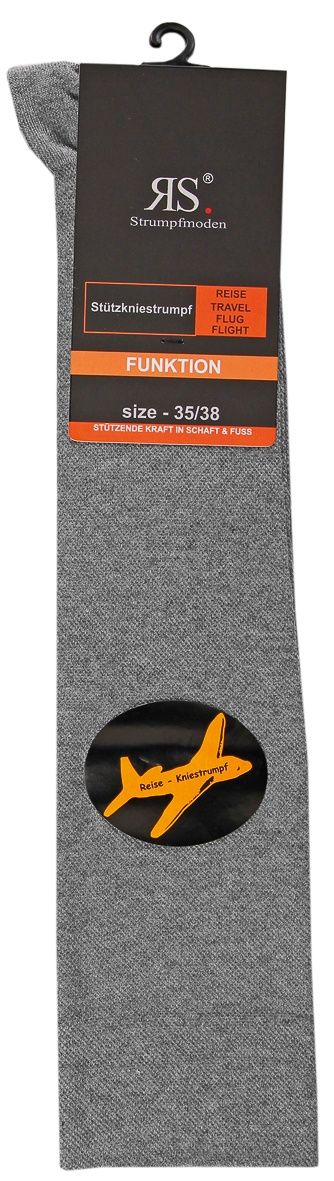
RS Harmony Stützkniestrumpf hellgrau
Stützende Kraft in Schaft und Fuß Der Stützverlauf verbessert und beschleunigt die Durchblutung Keine Druckstellen durch Handgekettelte Fußspitze Empfehlenswert für`s lange Sitzen im Büro, im Auto und auf Flugreisen 60% Baumwolle, 26% Elasthan, 11% Polyester, 3% Polyamid 40 Grad Maschinenwäsche
Brand: RS Harmony
Category: Apparel & Accessories > Clothing > Socks > Hold Up Socks